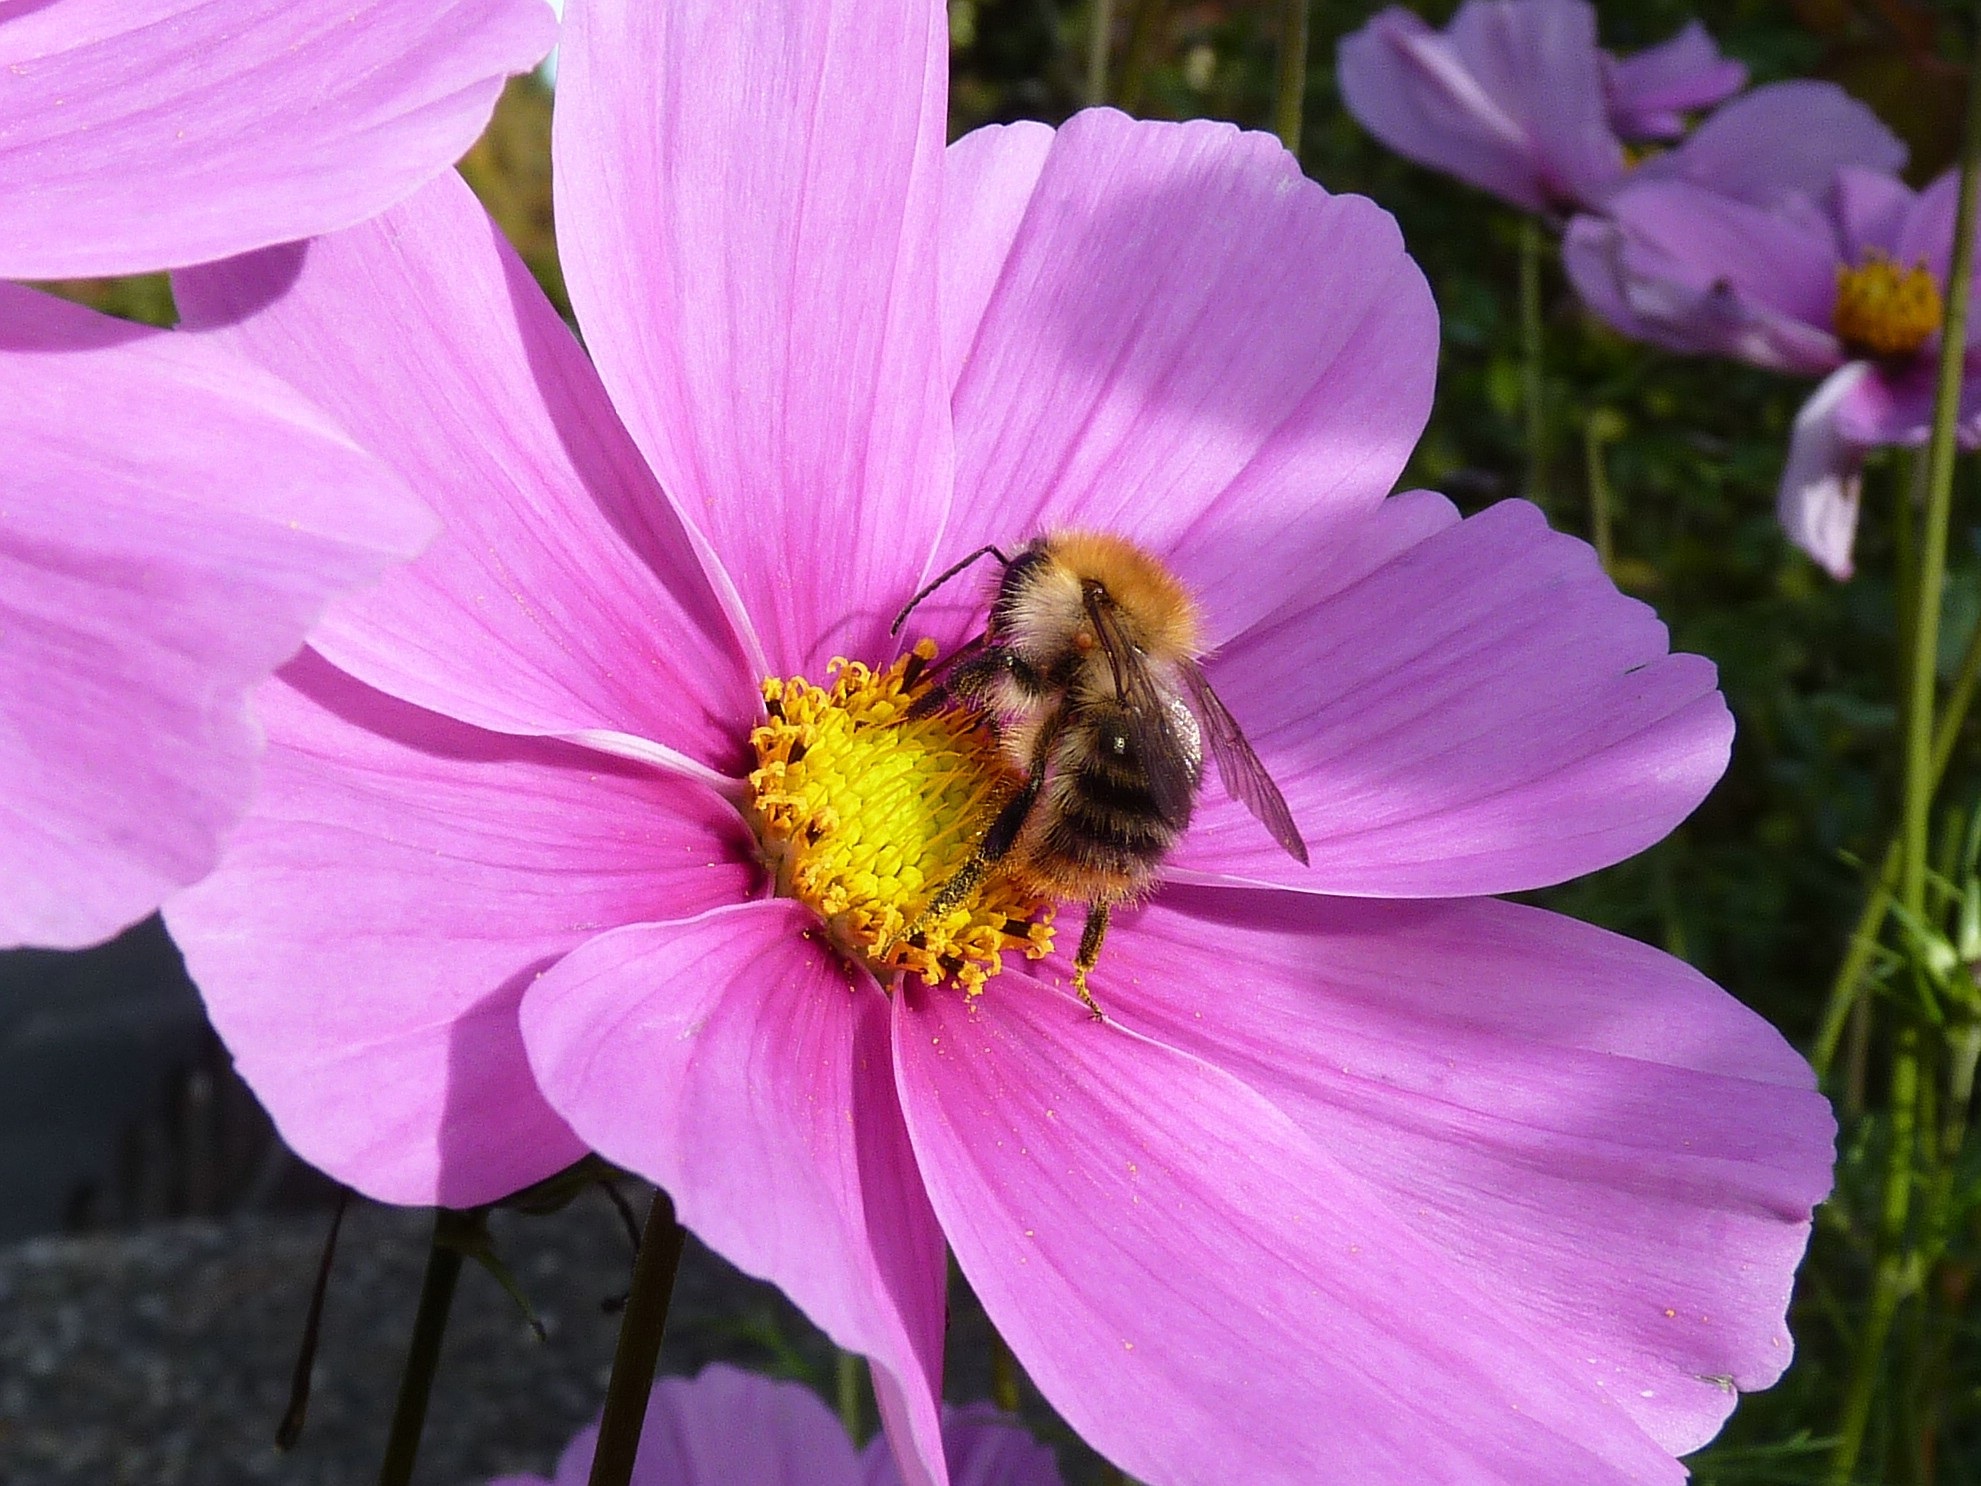
nature, blossom, plant, photography, flower, petal, bloom, pollen, pollination, spring, insect, botany, pink, close, flora, fauna, invertebrate, sprinkle, wildflower, close up, bee, hummel, collect pollen, nectar, macro photography, flowering plant, honey bee, daisy family, annual plant, land plant, membrane winged insect, garden cosmos